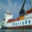
Label: ship